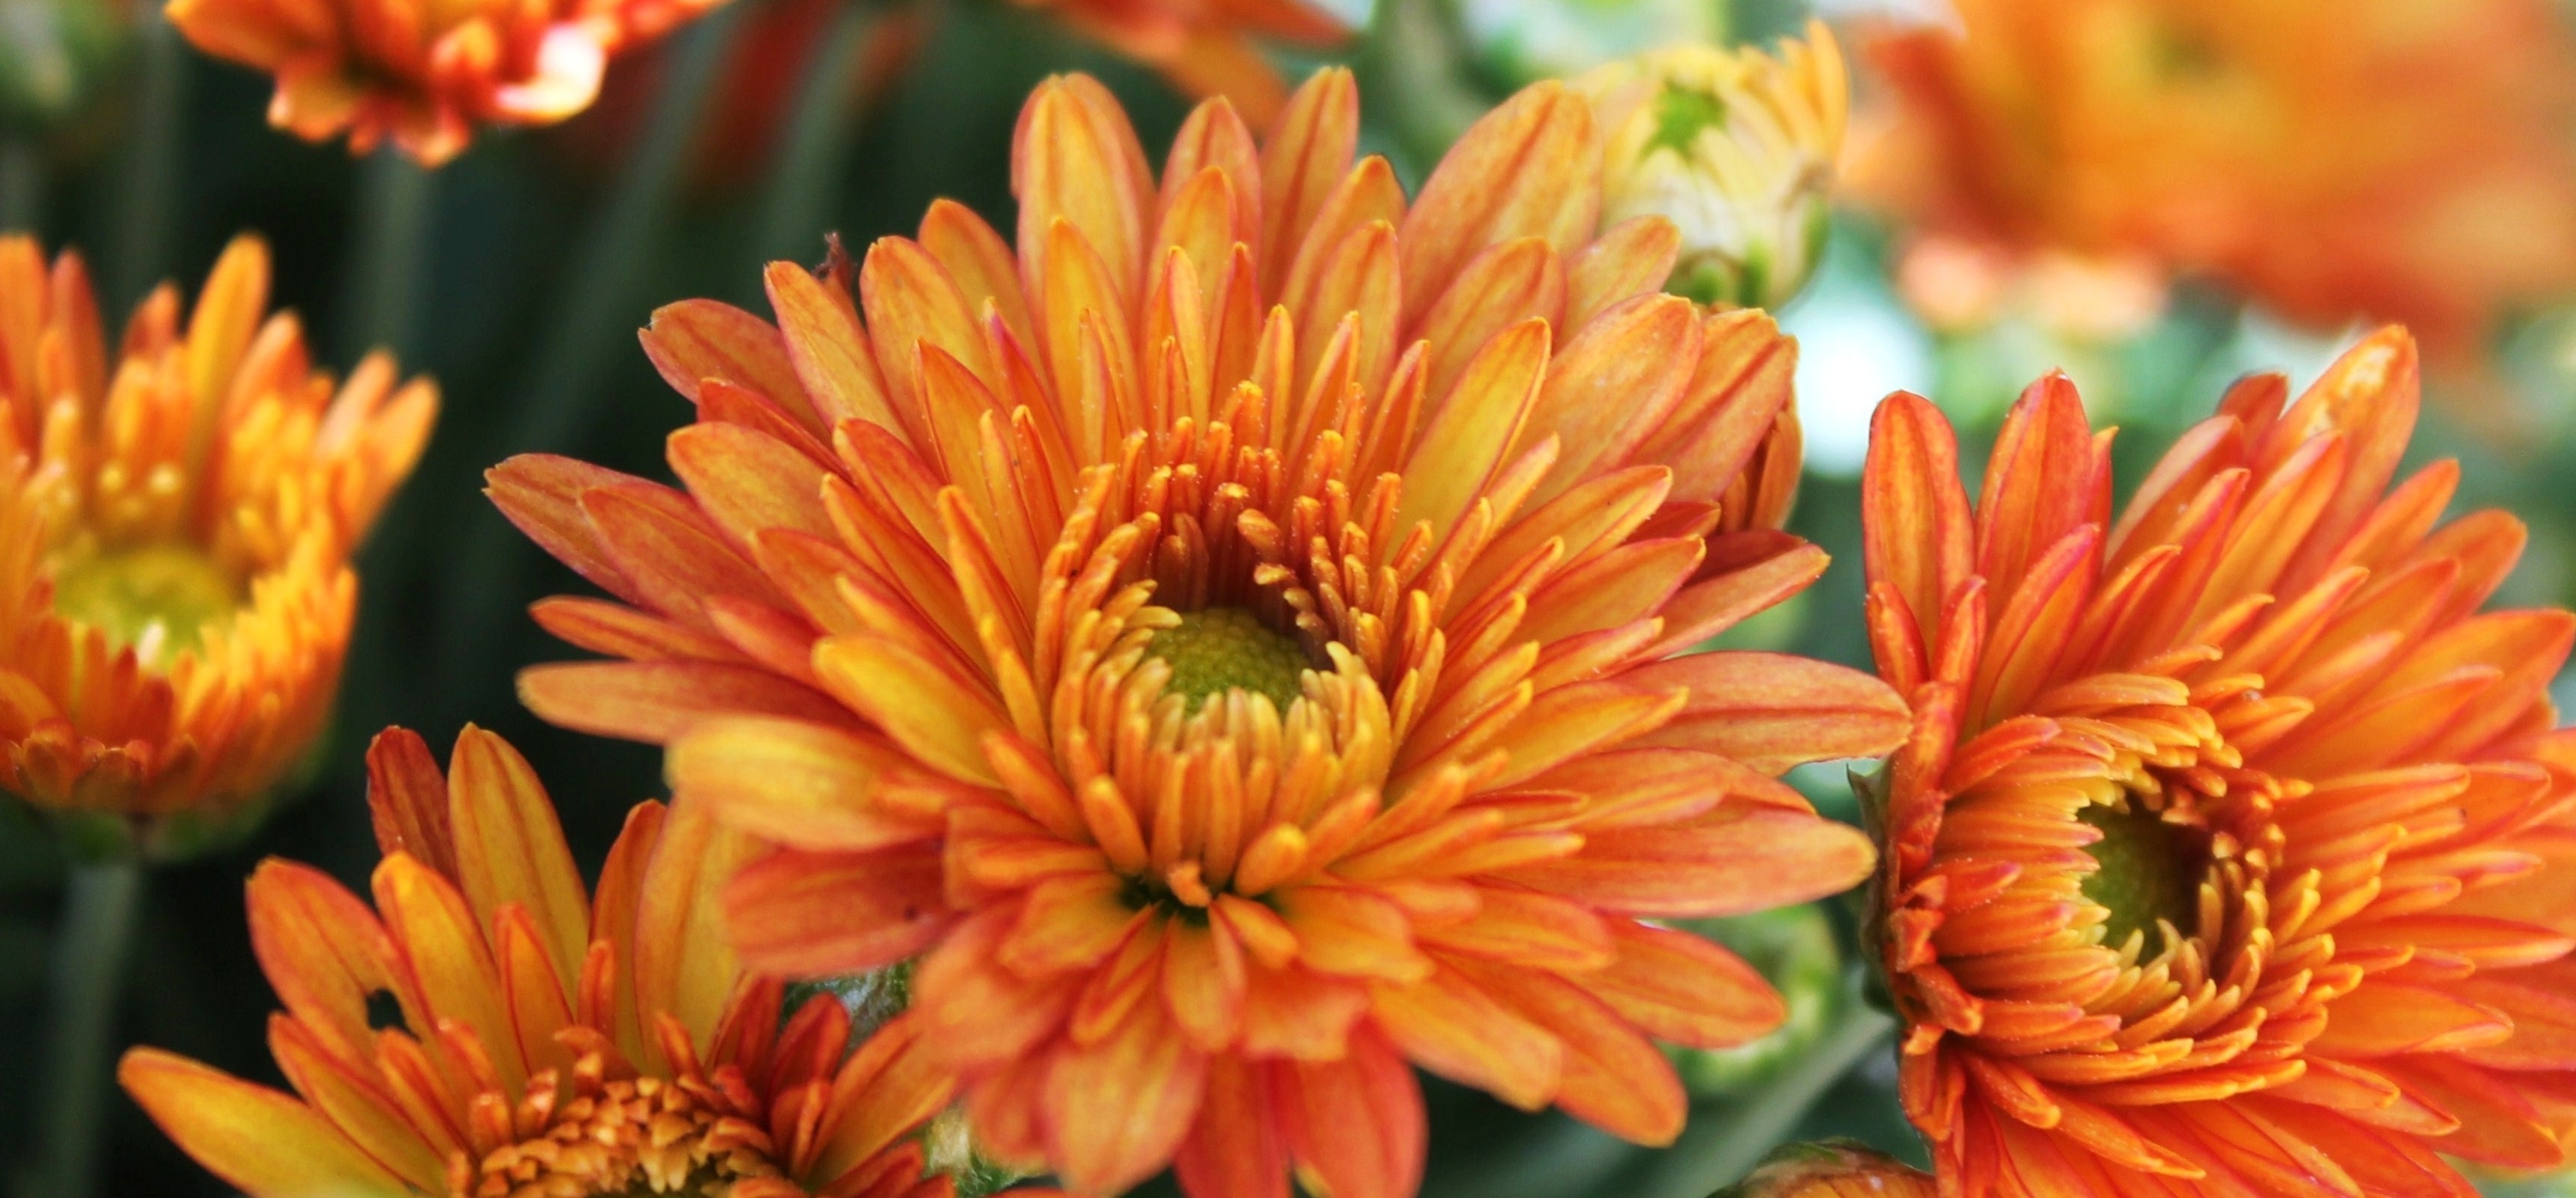
nature, blossom, plant, flower, petal, bloom, summer, floral, decoration, orange, color, natural, autumn, fresh, botany, colorful, yellow, garden, flora, botanical, gardening, bright, gerbera, floristry, macro photography, orange flowers, flowering plant, daisy family, calendula, naturopathy, landscape design, color therapy, outdoor design, annual plant, land plant, chrysanths, blanket flowers